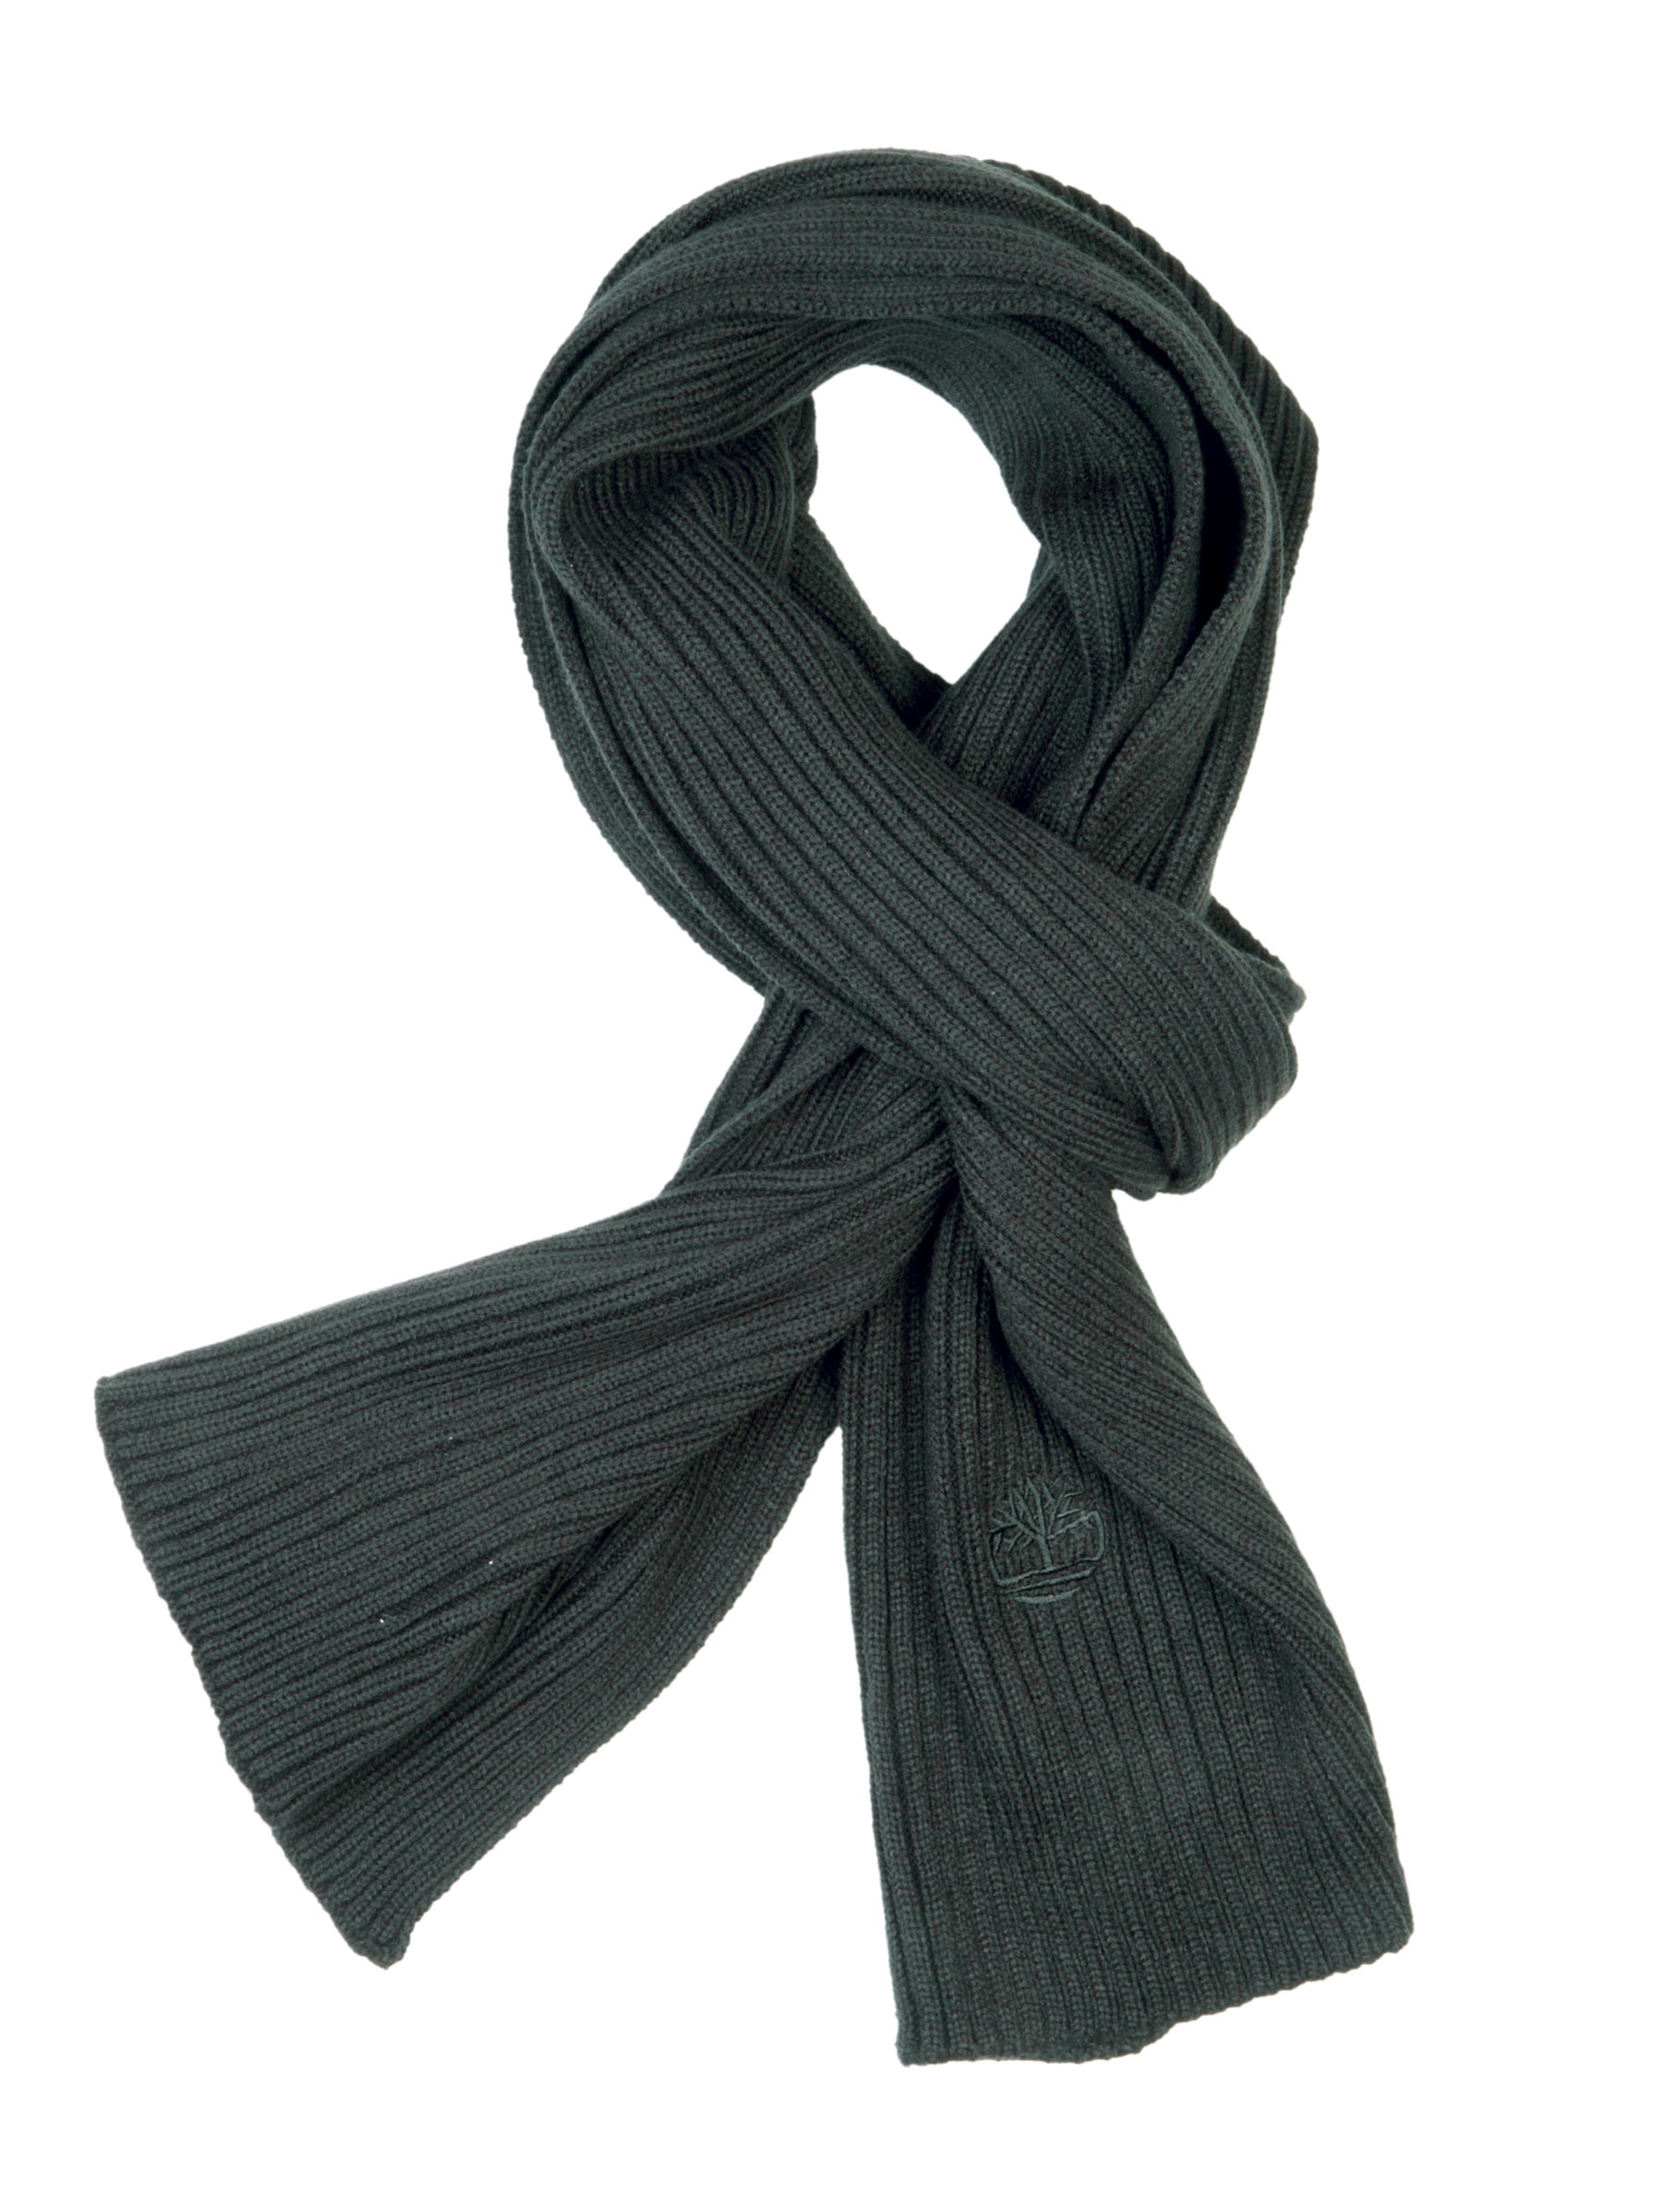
Timberland Men Solid Black Scarves
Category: Accessories / Scarves / Scarves
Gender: Men
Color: Black
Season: Fall 2011
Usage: Casual